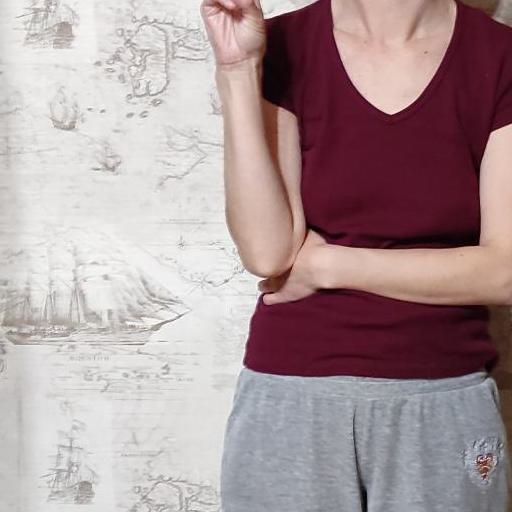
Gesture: no_gesture